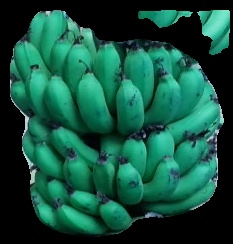
Variety: pachbale
Grade: grade2